Furness College, Barrow-in-Furness

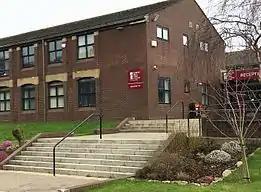
Sixth Form Campus

On 1 August 2016, Barrow Sixth Form College underwent a 'type B' merger with Furness College. The Sixth Form College received a financial notice to improve in January 2016 from the Education Funding Agency and was deemed no longer to be financially viable due to its inadequate financial health. As a result, merger discussions between the two colleges continued and on 1 August 2016, the corporation of Barrow Sixth Form College was dissolved and its assets and liabilities transferred to Furness College.